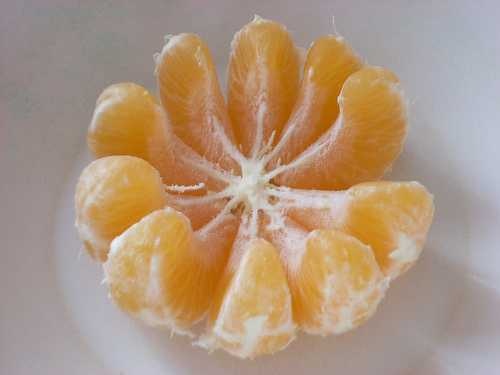
Label: Orange